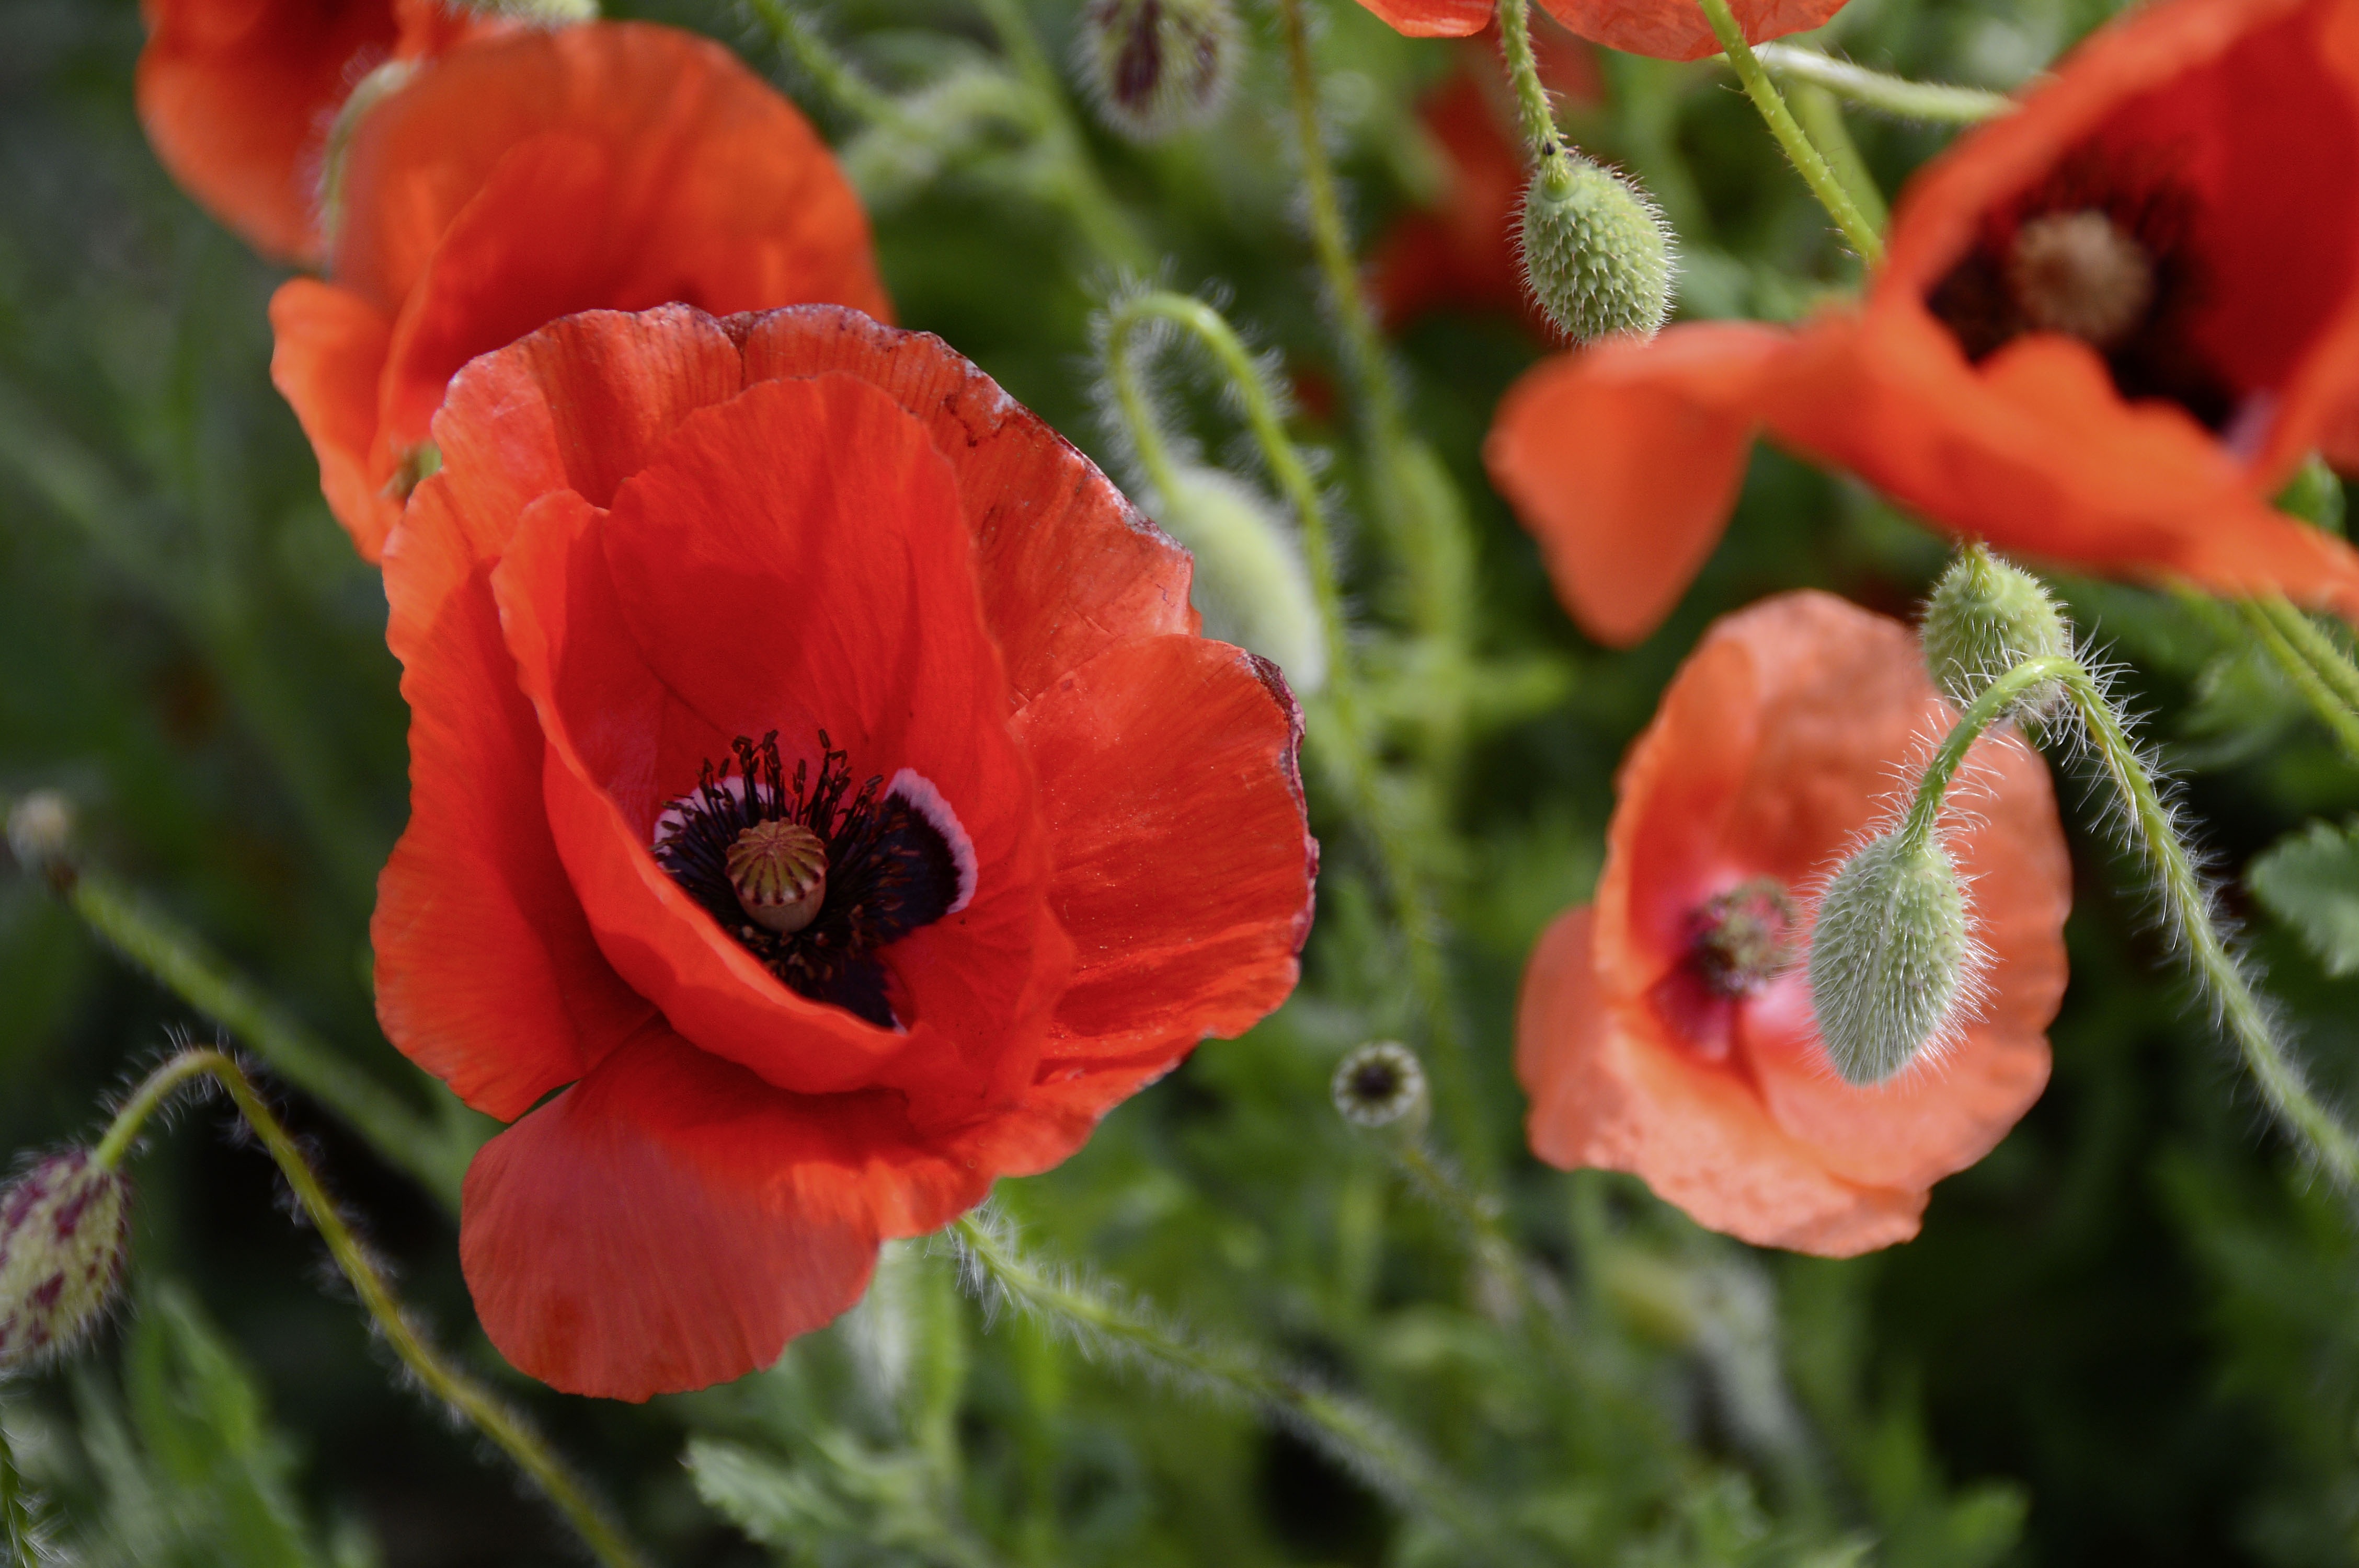
nature, plant, field, flower, petal, green, red, botany, close, flora, wildflower, flowers, klatschmohn, poppy flower, red poppy, wildflowers, poppy, coquelicot, macro photography, flowering plant, poppy bud, thriving mohnfeld, klaschtmohn, annual plant, plant stem, land plant, poppy family